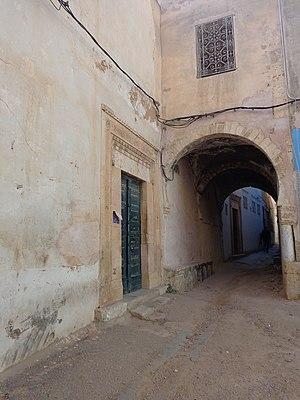
Le mausolée Sidi Ali Ennouri, dit aussi zaouiet Sidi Ali Ennouri ou encore Az-zaouiya An-nouriya, est l'une des zaouïas les plus connues de la médina de Sfax et le siège d'une confrérie soufie.